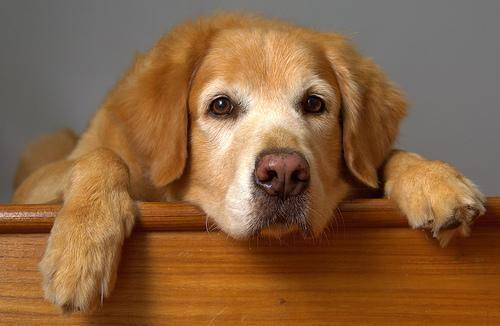
golden_retriever